Ridge Hill High School

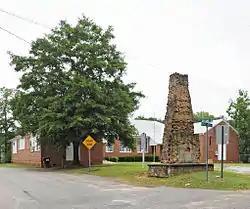
Ridge Hill High School, August 2012

Ridge Hill High School, also known as Ridge Spring Star Community Center, is a historic high-school building for African-American students located at Ridge Spring, Saluda County, South Carolina. It was built in 1934, and is a large, one-story, H-shaped building with a central multipurpose room and six classrooms. Ridge Hill was used as a high school until the 1956–1957 school year. It remains in use as a community center.